Dzieje Dobroczynności Krajowej i Zagranicznej

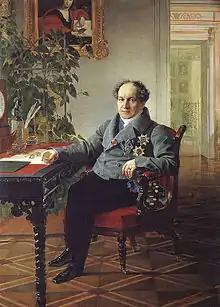
Alexander Nikolaevich Golitsyn initiated the process of establishing "Dzieje Dobroczynności"

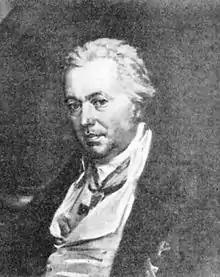
Lithuanian General-Governor Alexander Korsakov held official oversight of the journal and was also its most generous benefactor

At the beginning of the 19th century, Vilnius, with a population of over 35,000, was one of the important centers of Polish science. The activities of the Imperial University of Vilnius had a positive impact on the life of the gubernatorial city, particularly in fields such as science and journalism. Medicine and social sciences were especially developing. In 1805, the Vilnius Medical Society was established, and in 1807, the Vilnius Charity Society was founded, with the involvement of Professor Joseph Frank. This scholar, in the same year, initiated the creation of the Vaccination Institute, while his father, Professor Johann Peter Frank, also focused on social hygiene at the local university.